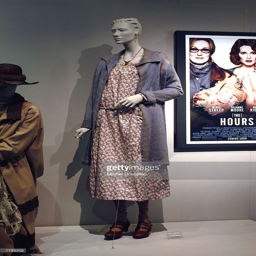
costumes of the film by costume designer are seen on display